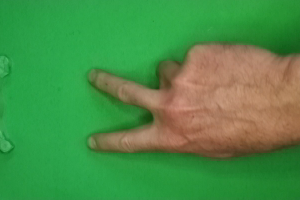
Label: scissors